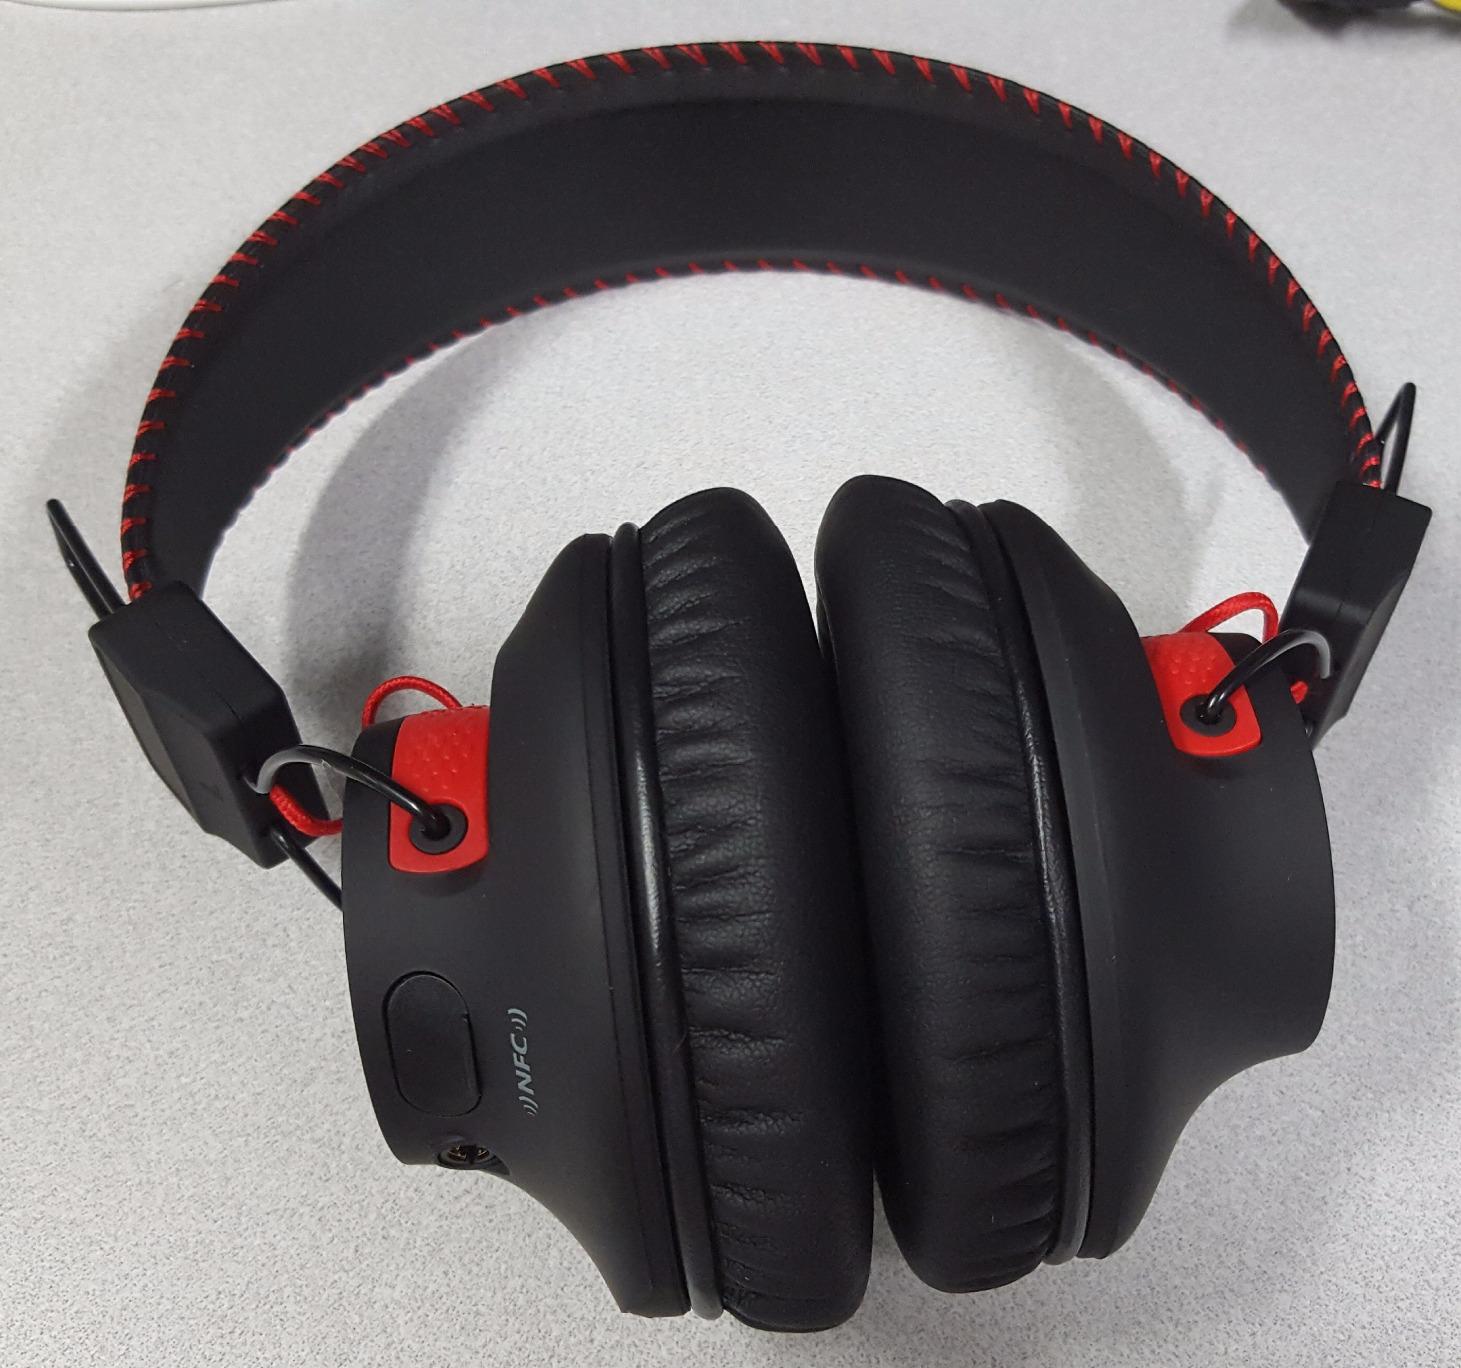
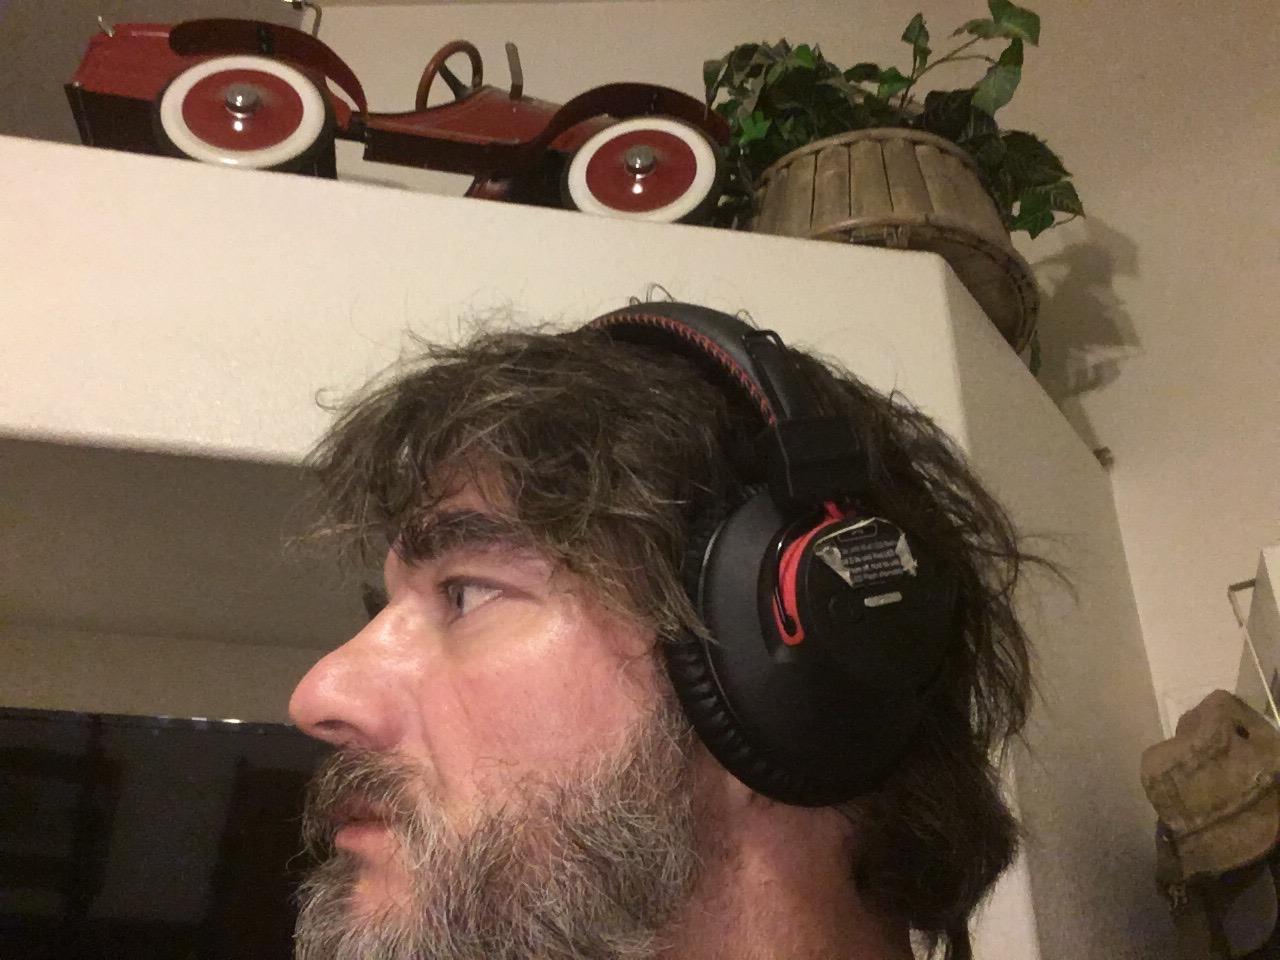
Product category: headphones
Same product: yes